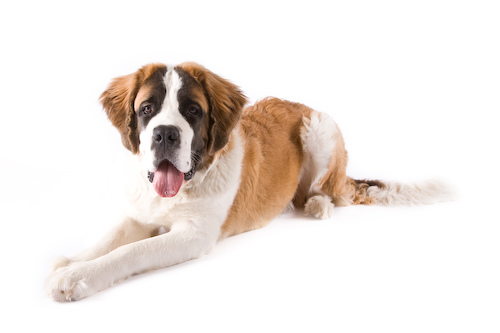
Breed: saint bernard